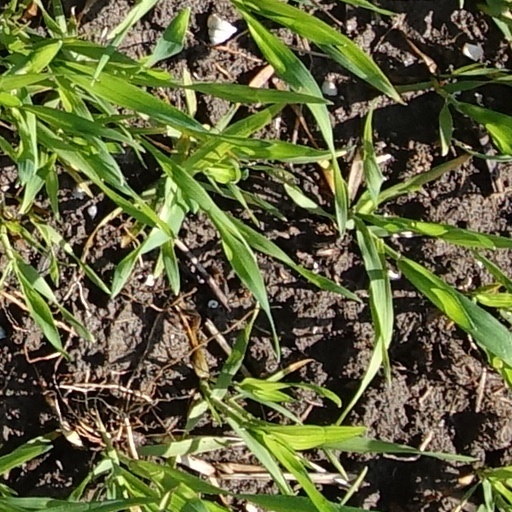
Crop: wheat